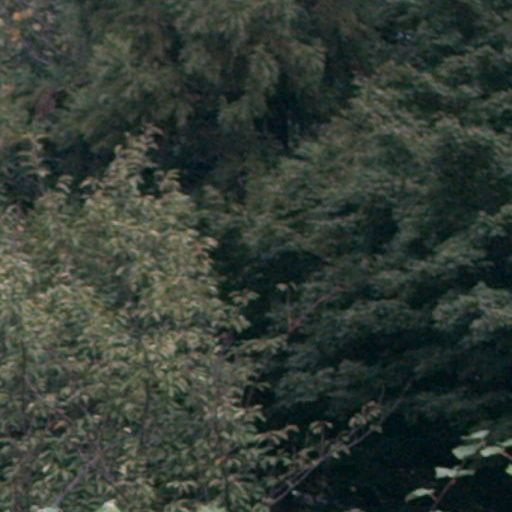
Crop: cassava